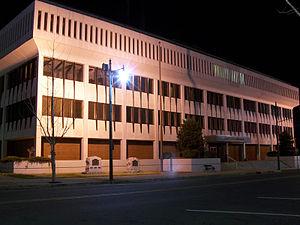
Le comté de Stanly est un comté situé dans l'État de Caroline du Nord aux États-Unis.